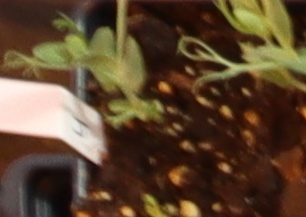
Label: Field Pea